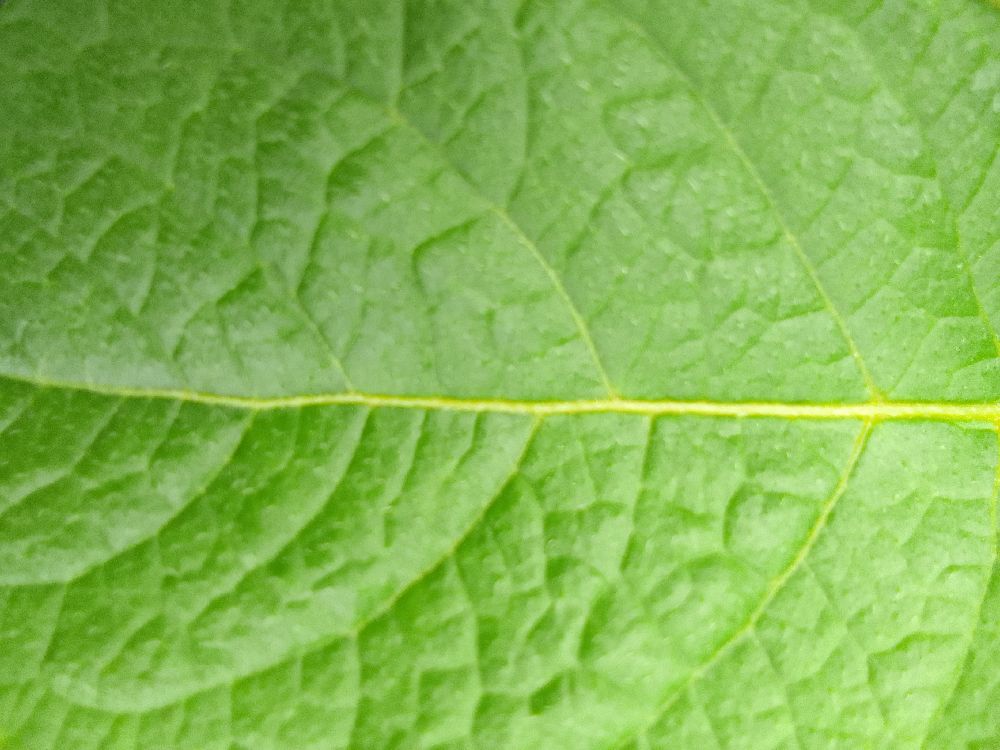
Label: Healthy